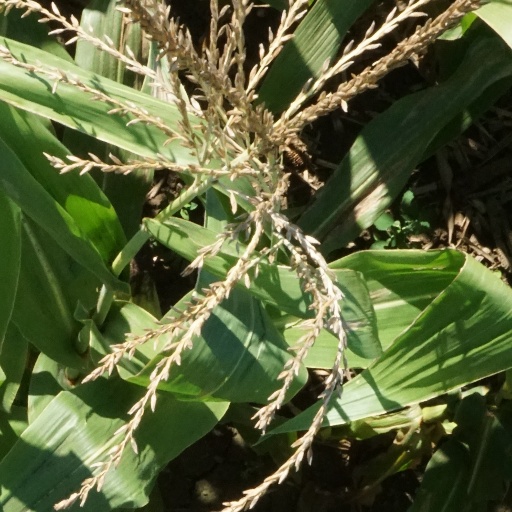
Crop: maize; corn